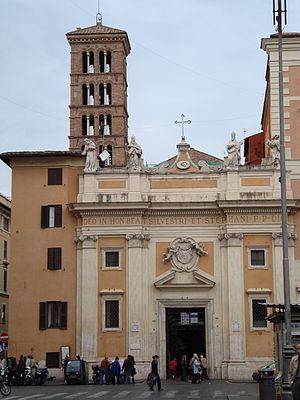
La basilique San Silvestro in Capite est une église-basilique romaine située entre le Campo Marzio et le Quirinal sur la Piazza San Silvestro dans le rione de Colonna. Dédiée au pape Sylvestre Iᵉʳ, elle doit son nom particulier à la tradition selon laquelle une partie de la tête de saint Jean-Baptiste, relique conservée à Constantinople, fut ramenée à Rome par des moines grecs à la fin du XIIᵉ siècle et conservée dans une église à proximité avant d'être transférée dans la chapelle de la basilique où elle est aujourd'hui visible.